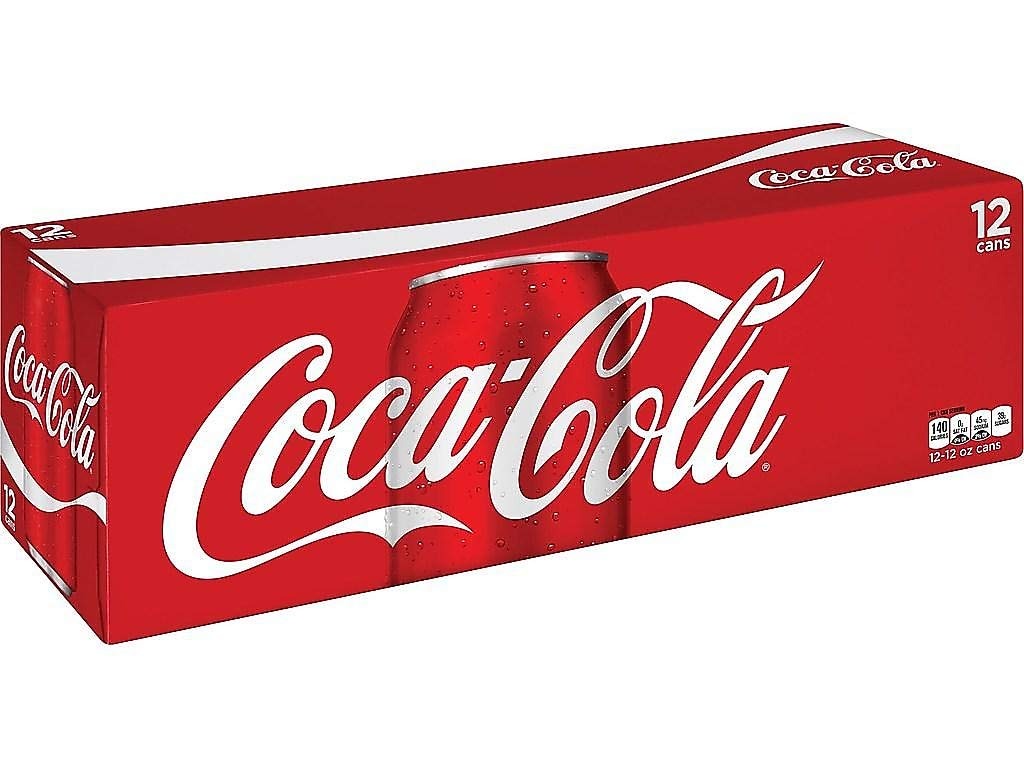
Item Name: Coca Cola Classic, 12 Fl Oz (Pack of 24)
Bullet Point: Sold as 24/Case.
Product Description: Coca-Cola Classic Cola 12 Oz 24/Ct
Value: 288.0
Unit: FL OZ

Price: 22.45